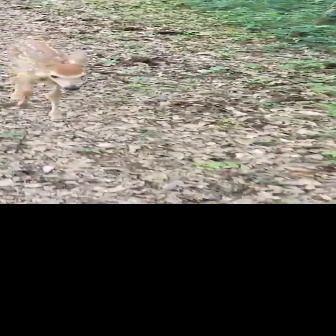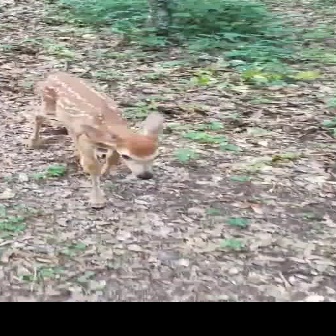
  Please identify the target specified by the bounding box [4,39,87,122] in the first image and locate it in the second image. Return the coordinates in [x_min,y_min,x_max,y_max] format.
Answer: [24,70,164,209]